Donovan Ricketts

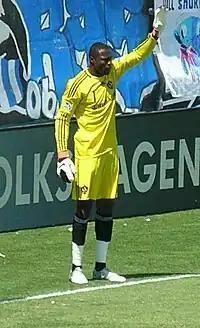
Ricketts with the LA Galaxy in 2010

Donovan Damon Ricketts (born 7 June 1977) is a Jamaican former professional footballer who played as a goalkeeper and is currently the head coach for Carolina Core FC in MLS Next Pro. Ricketts played more than 100 games for Bradford City in England, and has more than 100 appearances in Major League Soccer and has twice been named MLS Goalkeeper of the Year. He was also the captain of the Jamaica national team, earning 100 caps for his country, until his retirement from international football in 2014.